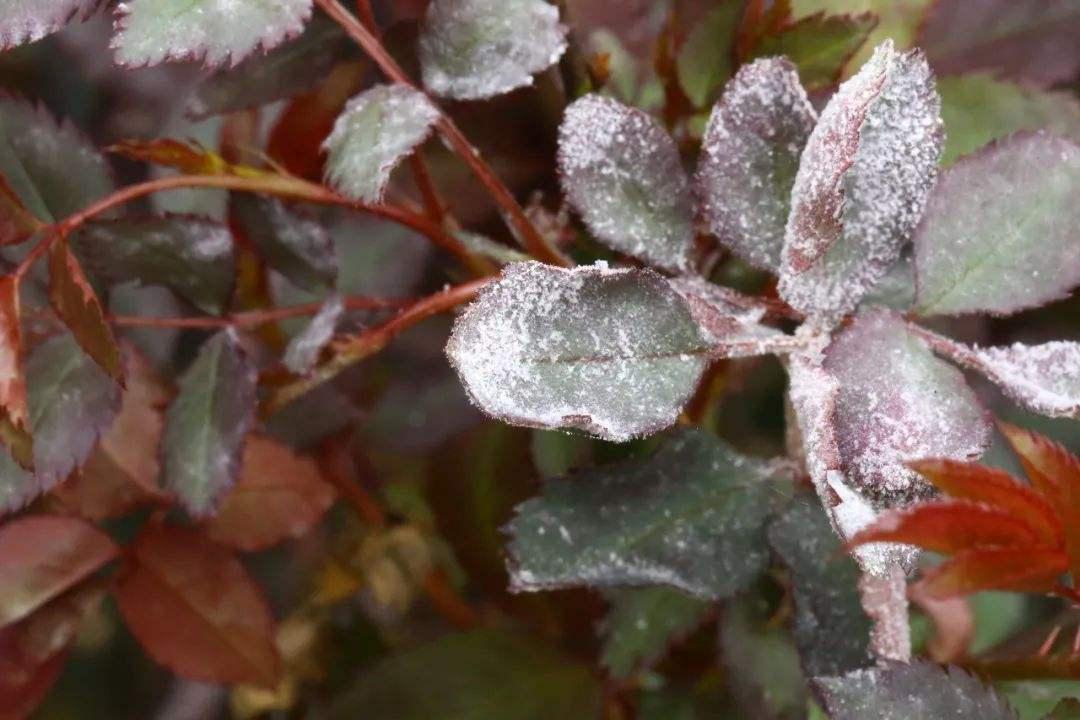
Plant: Cherry
Disease: cherry powdery mildew